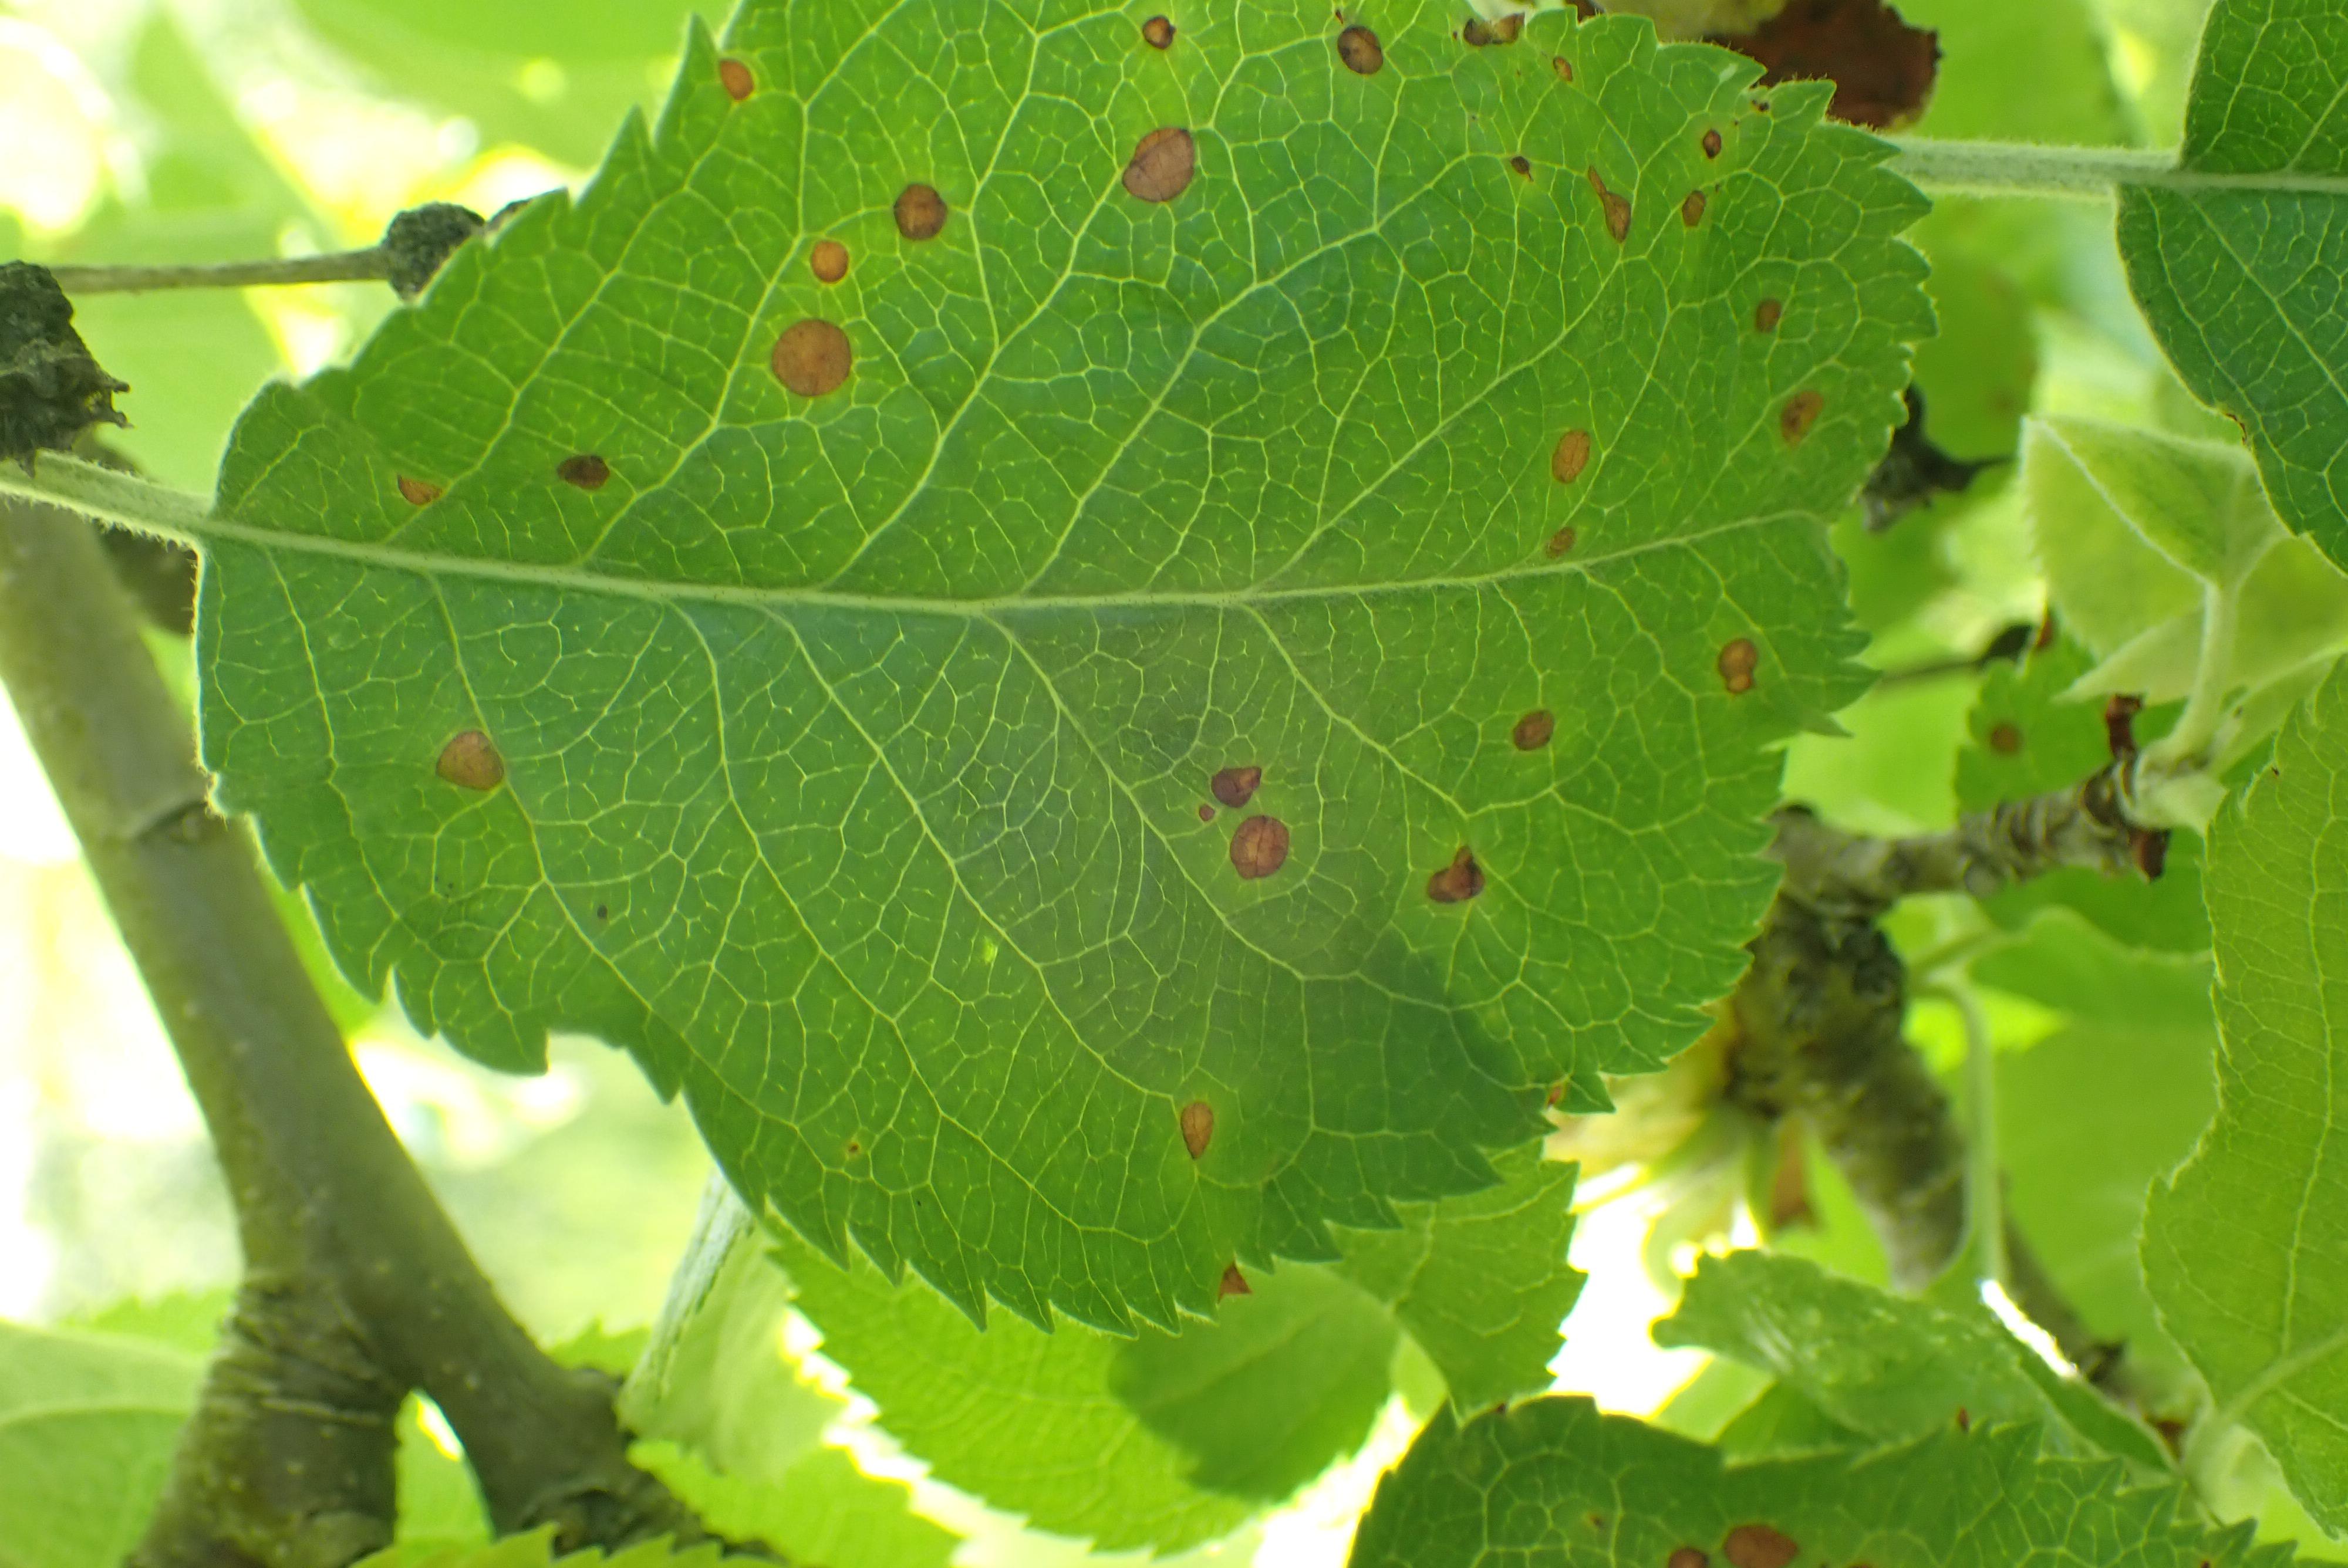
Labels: frog_eye_leaf_spot